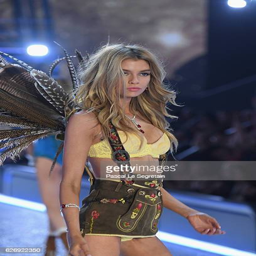
person walks the runway at show